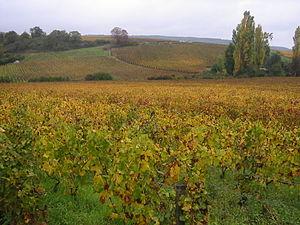
Vignoble de Gevrey Chambertin en Bourgogne en Automne 5
Le gevrey-chambertin est un vin français d'appellation d'origine contrôlée produit sur une partie de la commune de Gevrey-Chambertin et de Brochon, en Côte-d'Or. Il s'agit d'un vin de Bourgogne, sur la côte de Nuits.